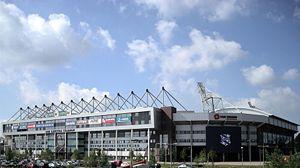
Le Abe Lenstra Stadion est un stade de football situé à Heerenveen aux Pays-Bas. Érigé pour le club local du SC Heerenveen, il est inauguré le 20 août 1994.